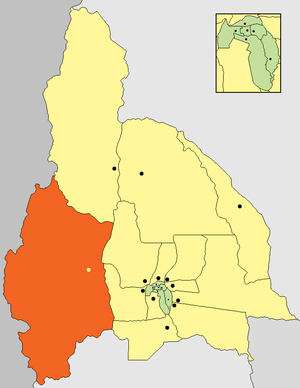
Calingasta est une ville du département de Calingasta, dans la province de San Juan en Argentine. Elle est située sur la rive gauche du río de los Patos, près de l'endroit où ce dernier acquiert son nom définitif
Le département de Calingasta est une des 19 subdivisions de la province de San Juan, en Argentine. Son chef-lieu est la ville de Tamberías.